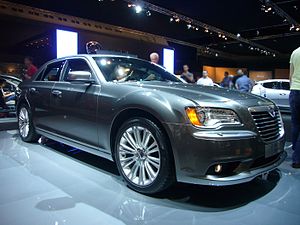
Lancia Thema (2011)
Lancia Thema er en bilmodel fra Lancia. Modellen kom på markedet i 2011 og afløste Lancia Thesis, som udgik i 2009.